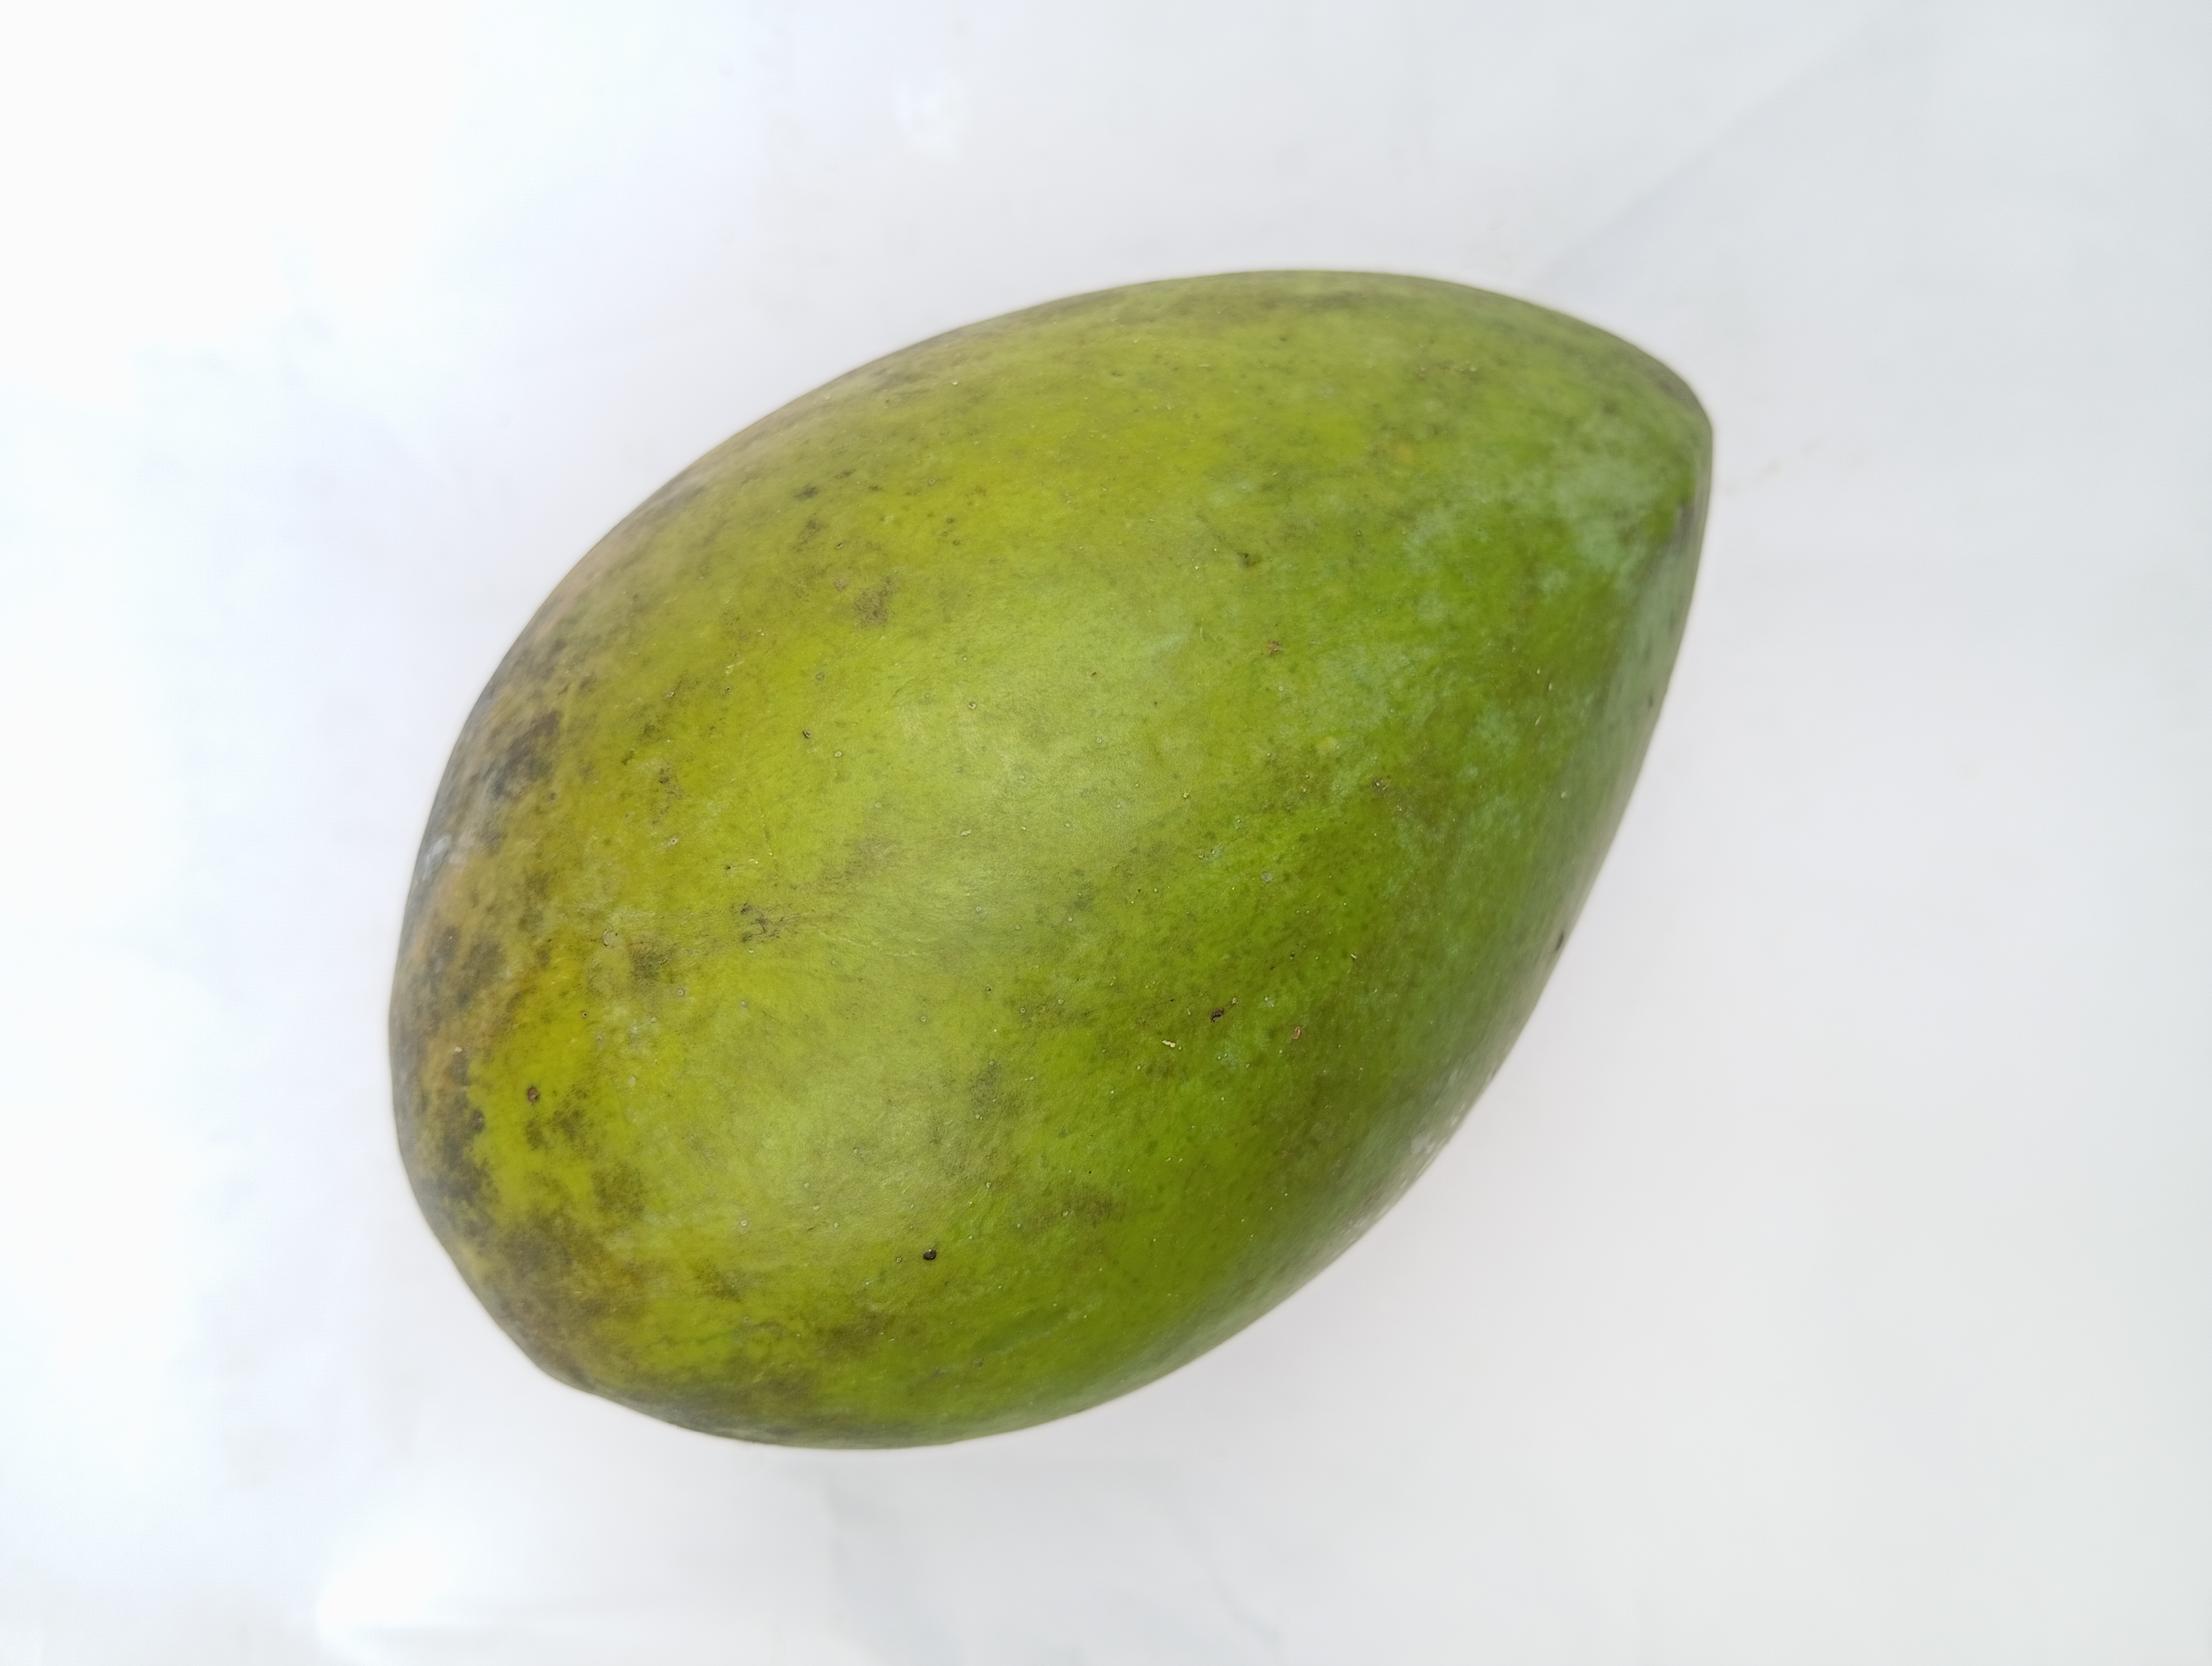
Mango variety: Harivanga